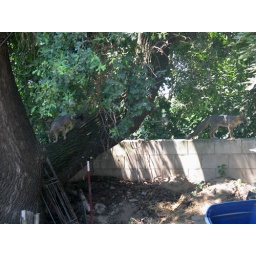
The female is in the tree, and the male in the block wall.